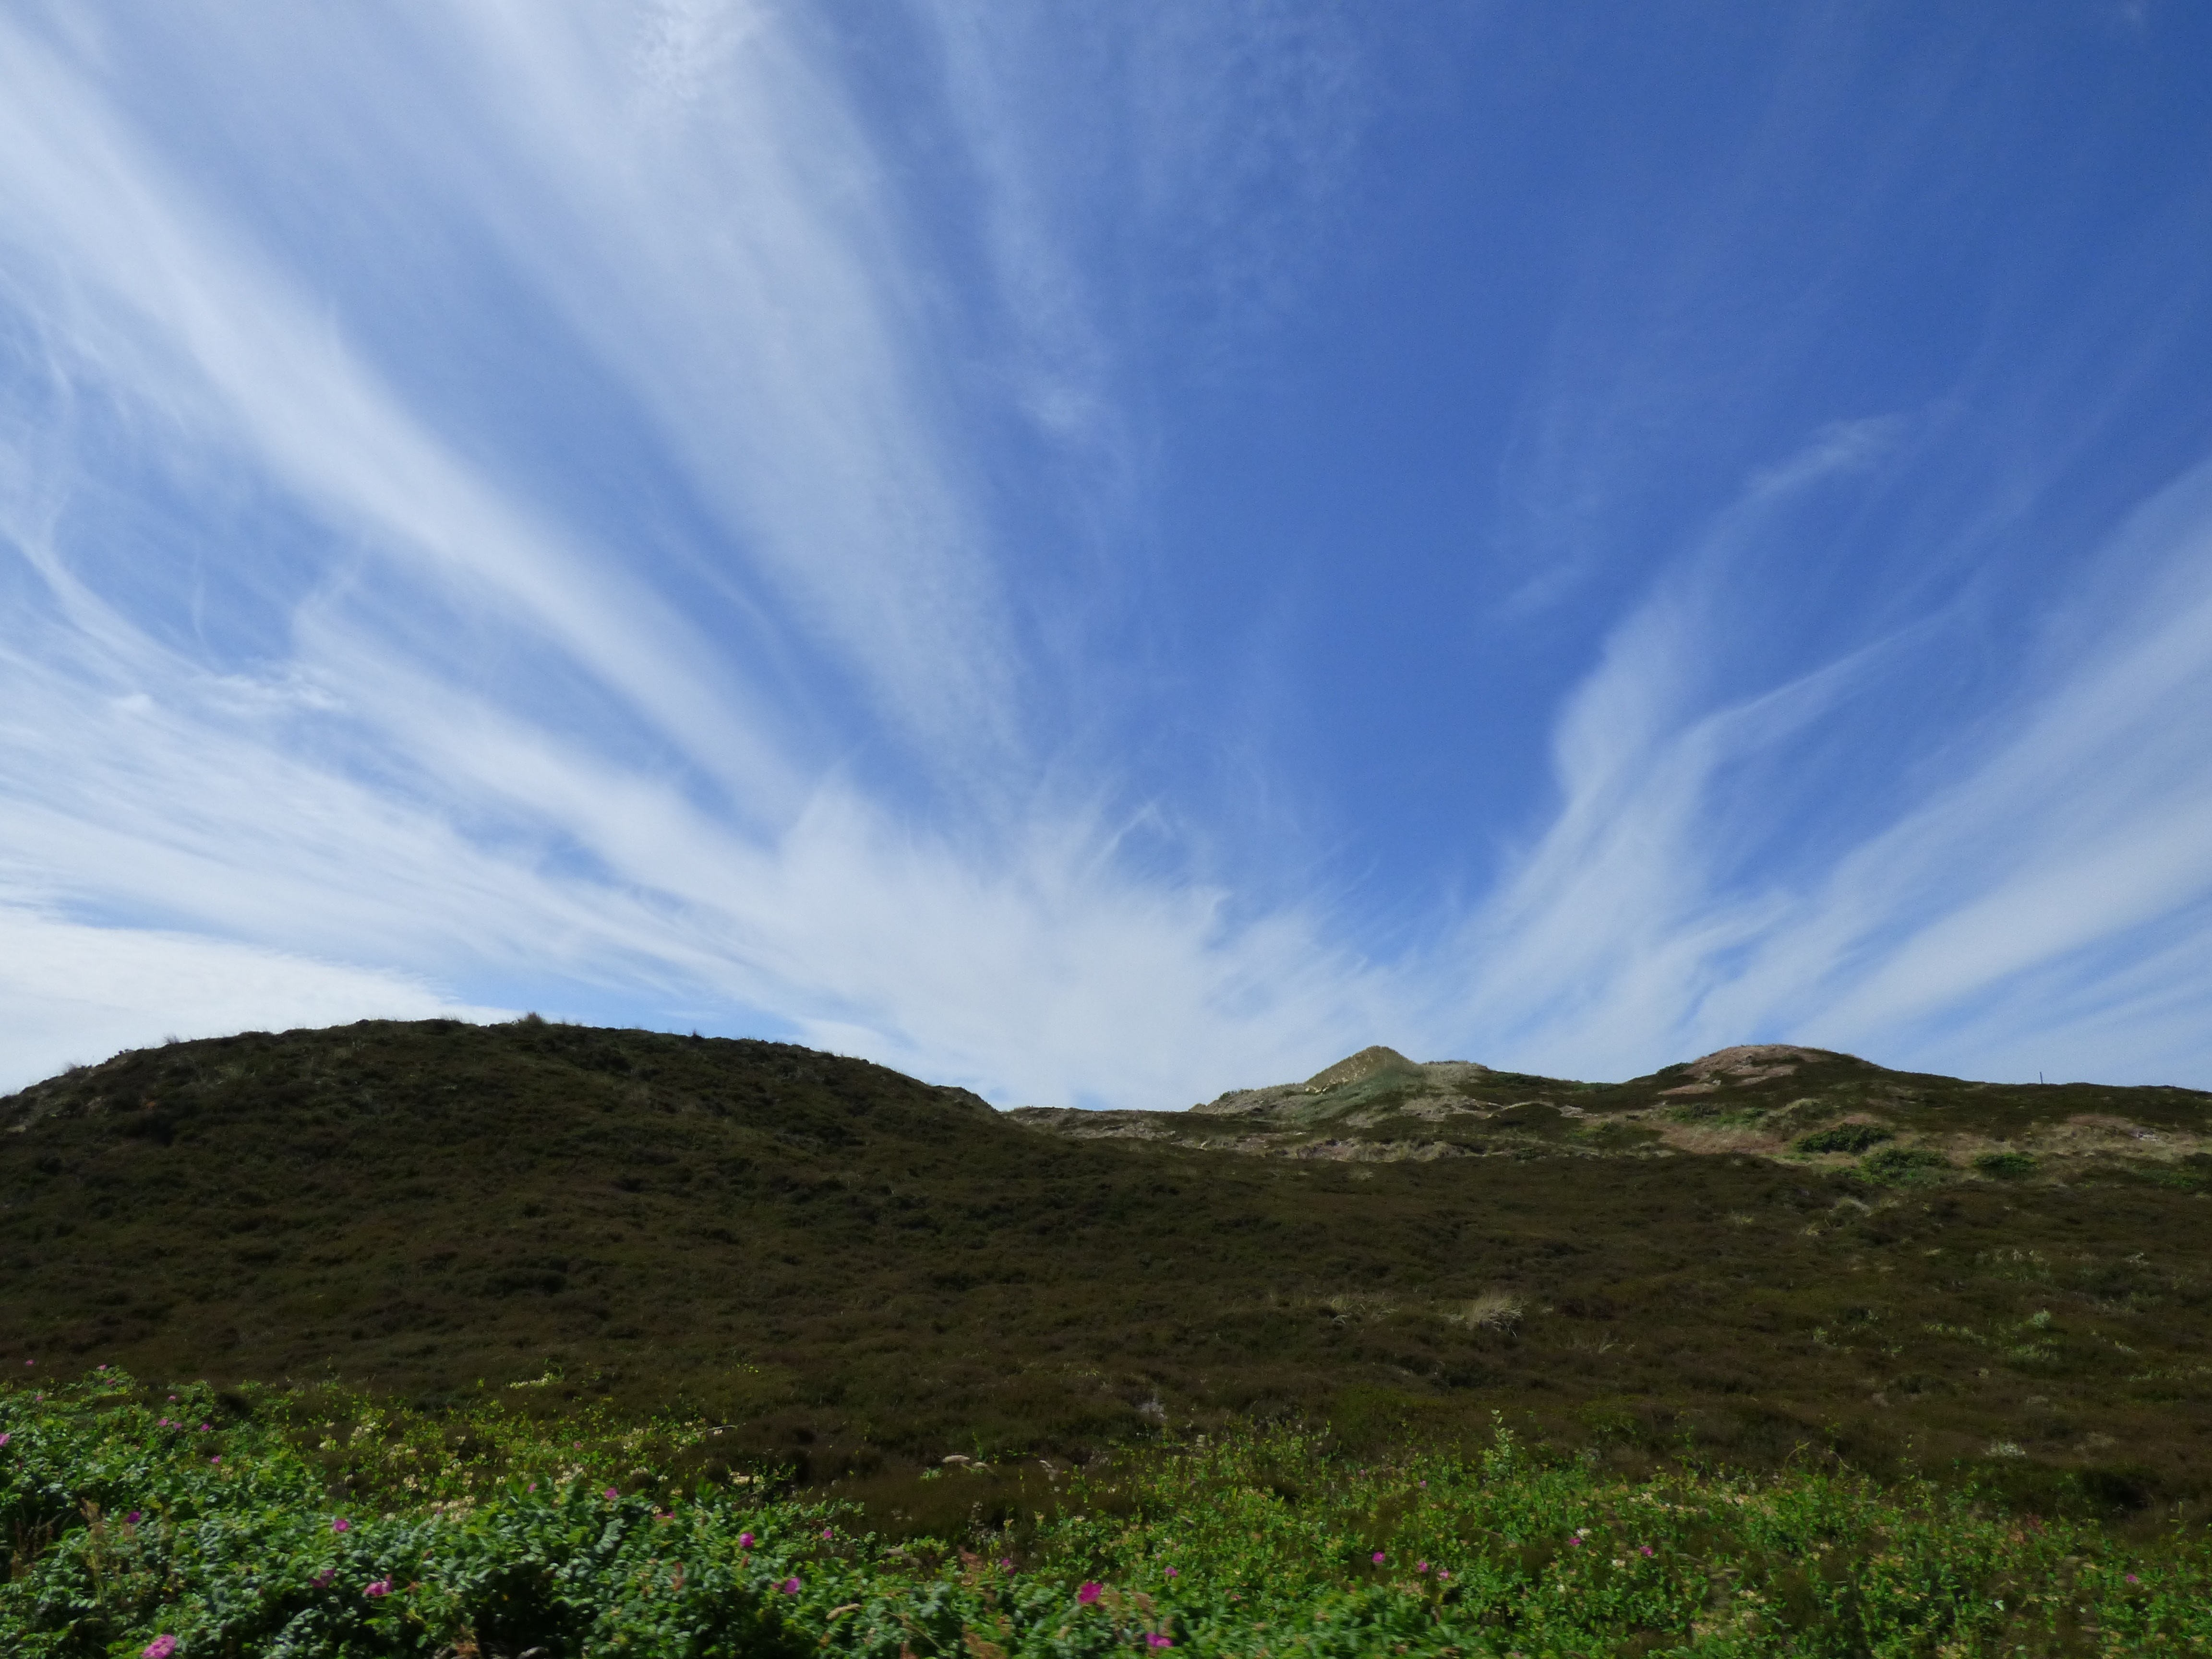
beach, landscape, sea, coast, nature, grass, sand, horizon, wilderness, mountain, cloud, sky, meadow, sunlight, hill, mountain range, summer, holiday, island, highland, ridge, plain, dunes, grassland, plateau, wide, fell, mood, loch, north sea, ecosystem, grasses, nature conservation, northern germany, sylt, meteorological phenomenon, geographical feature, mountainous landforms